Franci Demšar

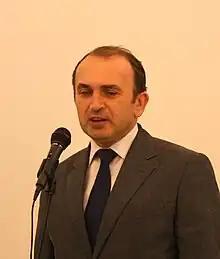
Franci Demšar

Franci Demšar (born 4 February 1960) is a Slovenian physicist and politician.